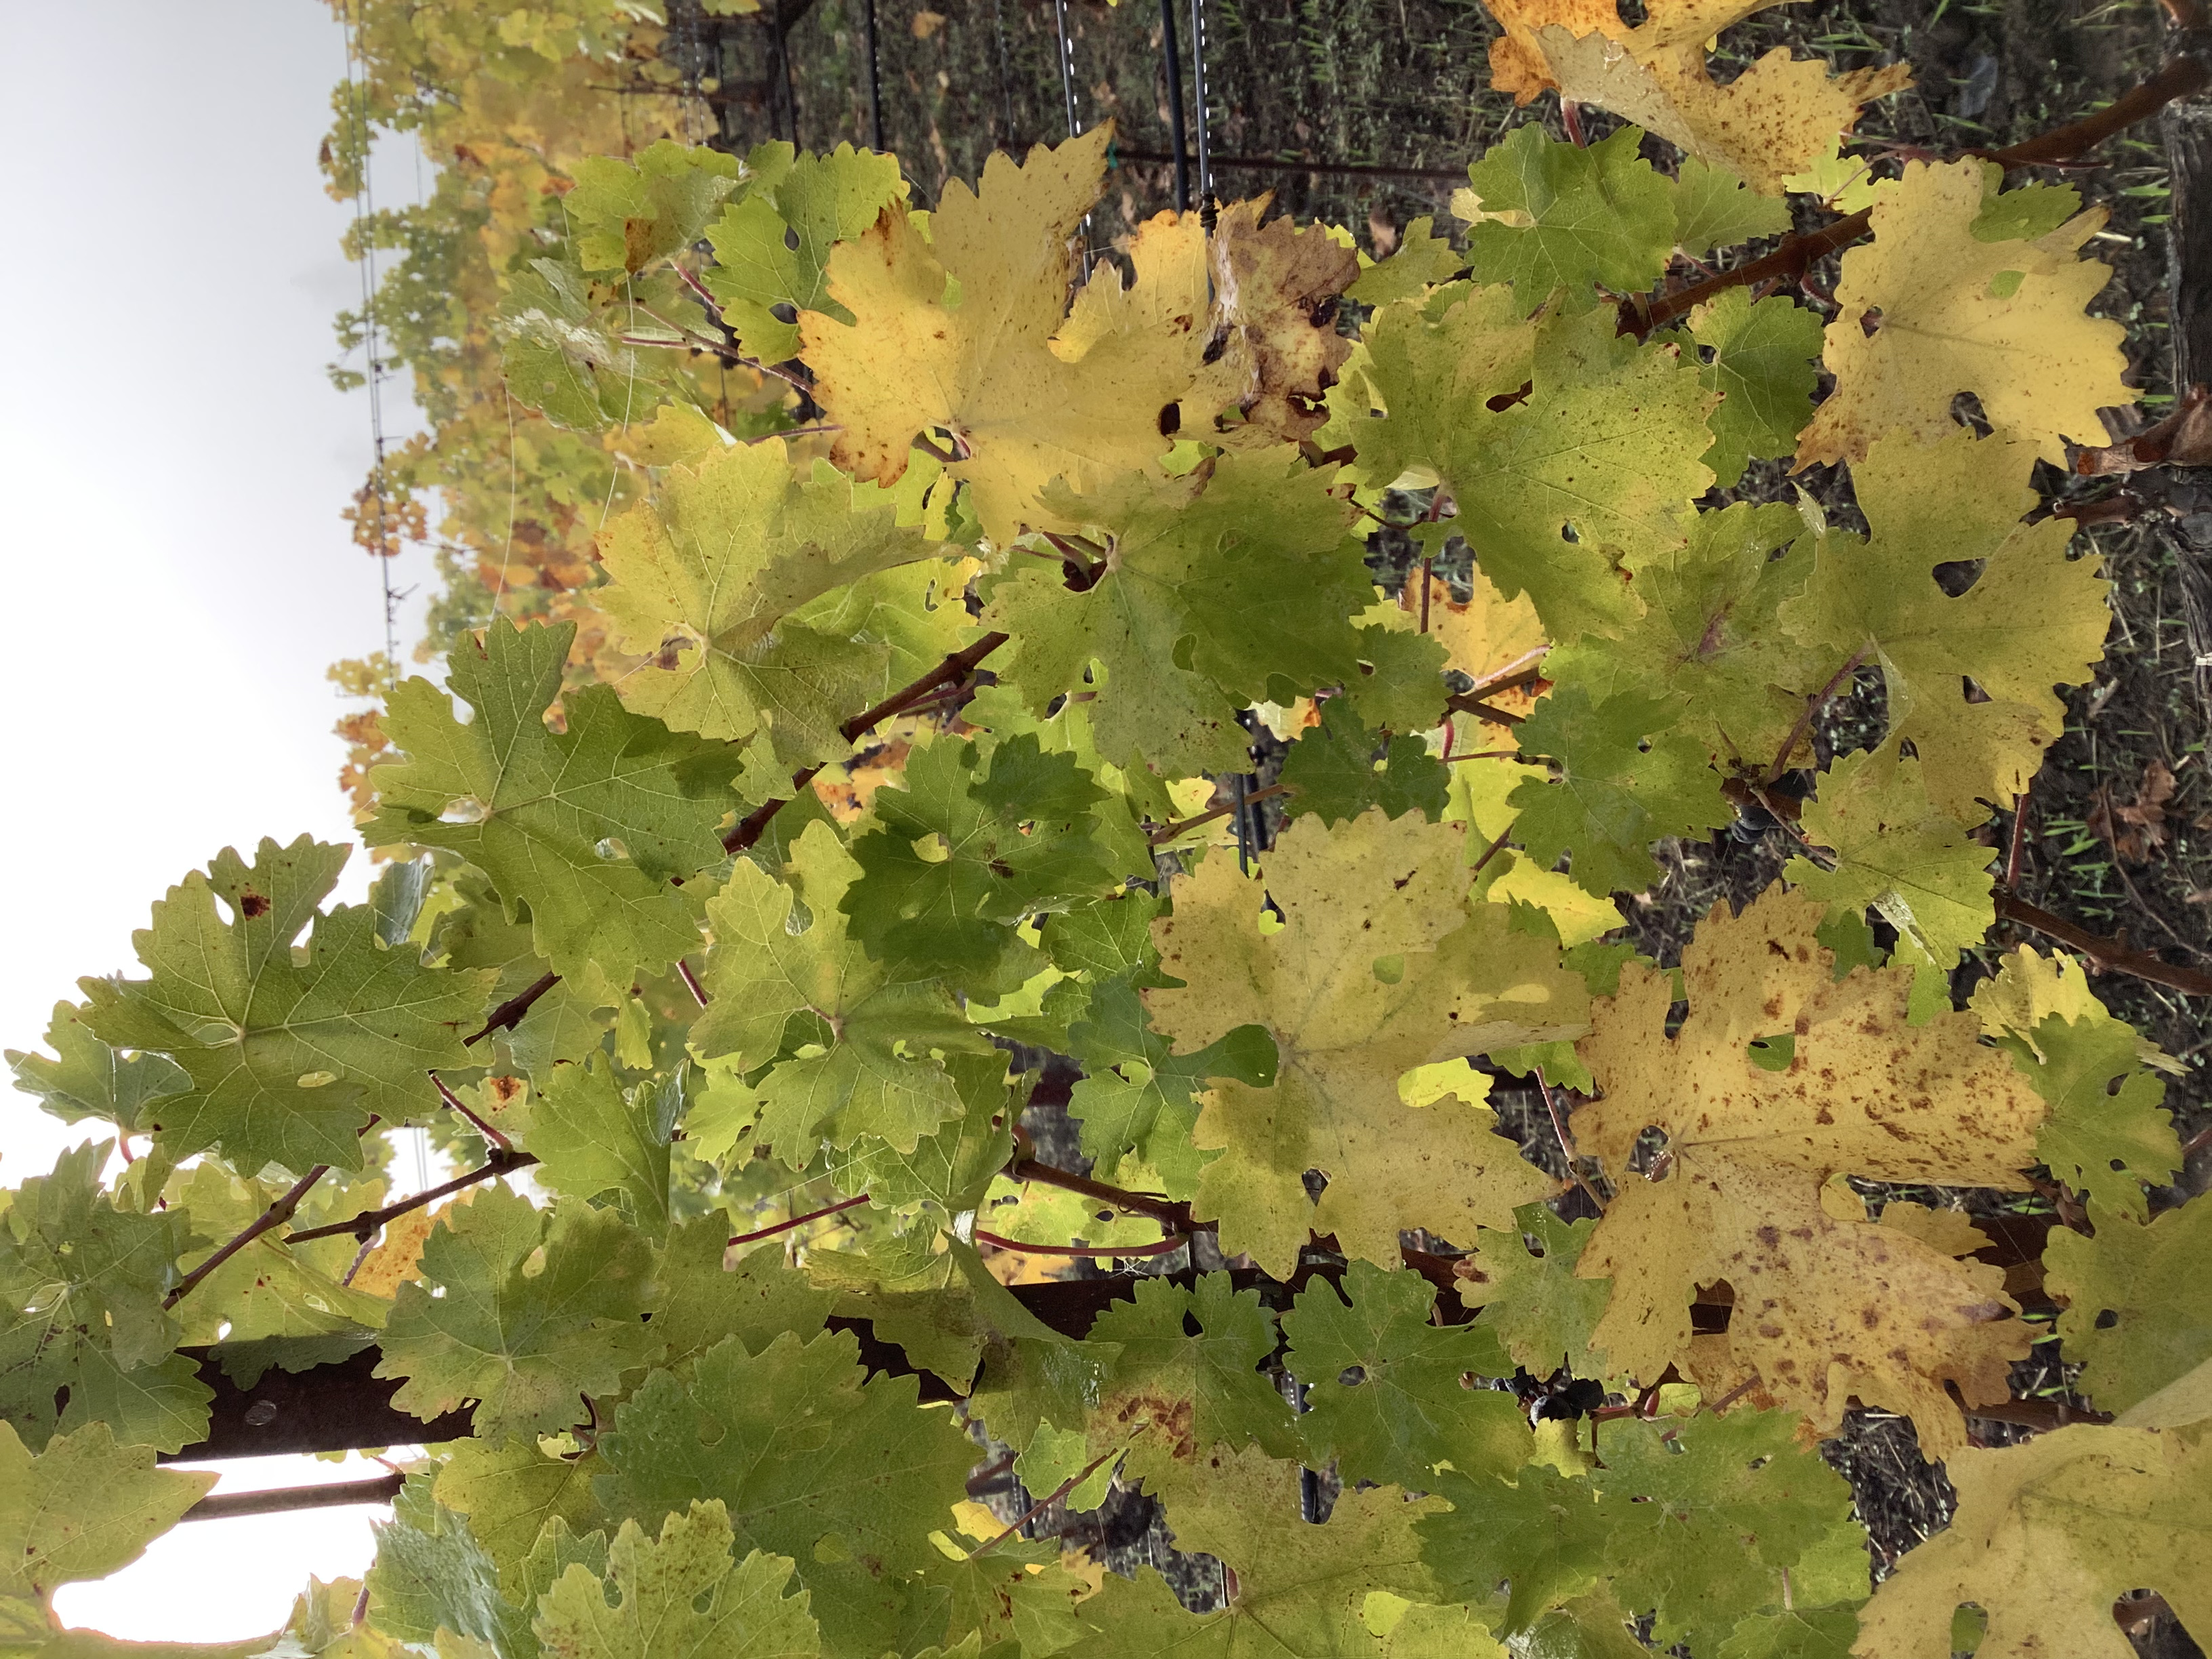
Label: No Virus